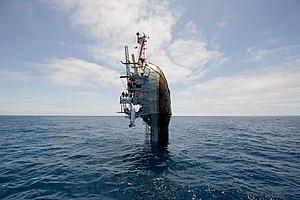
Le Polar Pod est un projet de navire océanographique conçu et organisé par Jean-Louis Étienne, destiné à l'étude de l'océan Austral qui encercle l'Antarctique. Cet océan est animé par le courant circumpolaire antarctique, véritable courroie de transmission entre les eaux de l'Atlantique, de l'Indien et du Pacifique. Le CCA est un des deux moteurs de la circulation océanique mondiale ce qui en fait un élément essentiel de l'équilibre du climat de la Terre.
Le RV FLIP ou R/P FLIP est un navire océanographique américain appartenant à l'Office of Naval Research et utilisé par le laboratoire de physique marine de l'Institut d'océanographie Scripps
L’océanographie est une discipline scientifique, faisant partie des sciences de la Terre, consacrée à l'étude des mers et des océans. Un premier congrès en 1871 et l'expédition Challenger accomplie entre 1872 et 1876 concrétisent la naissance de cette discipline et en popularisent rapidement le nom et les premières avancées auprès du public amateur. Le terme océanographe, désignant les chercheurs de cette science, apparaît en France en 1881.